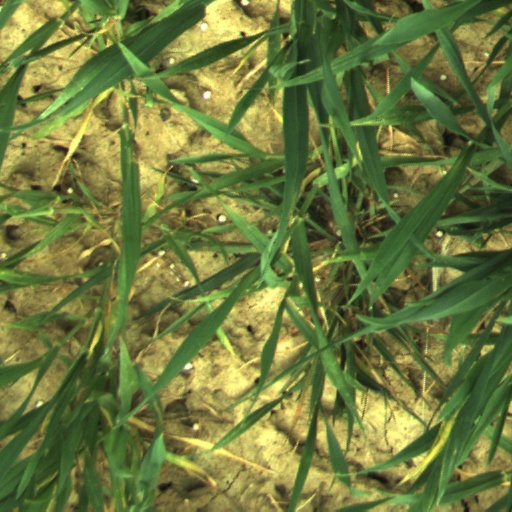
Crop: wheat